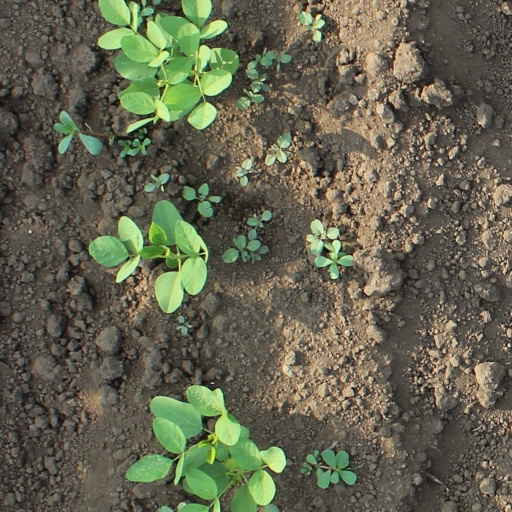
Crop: soybean